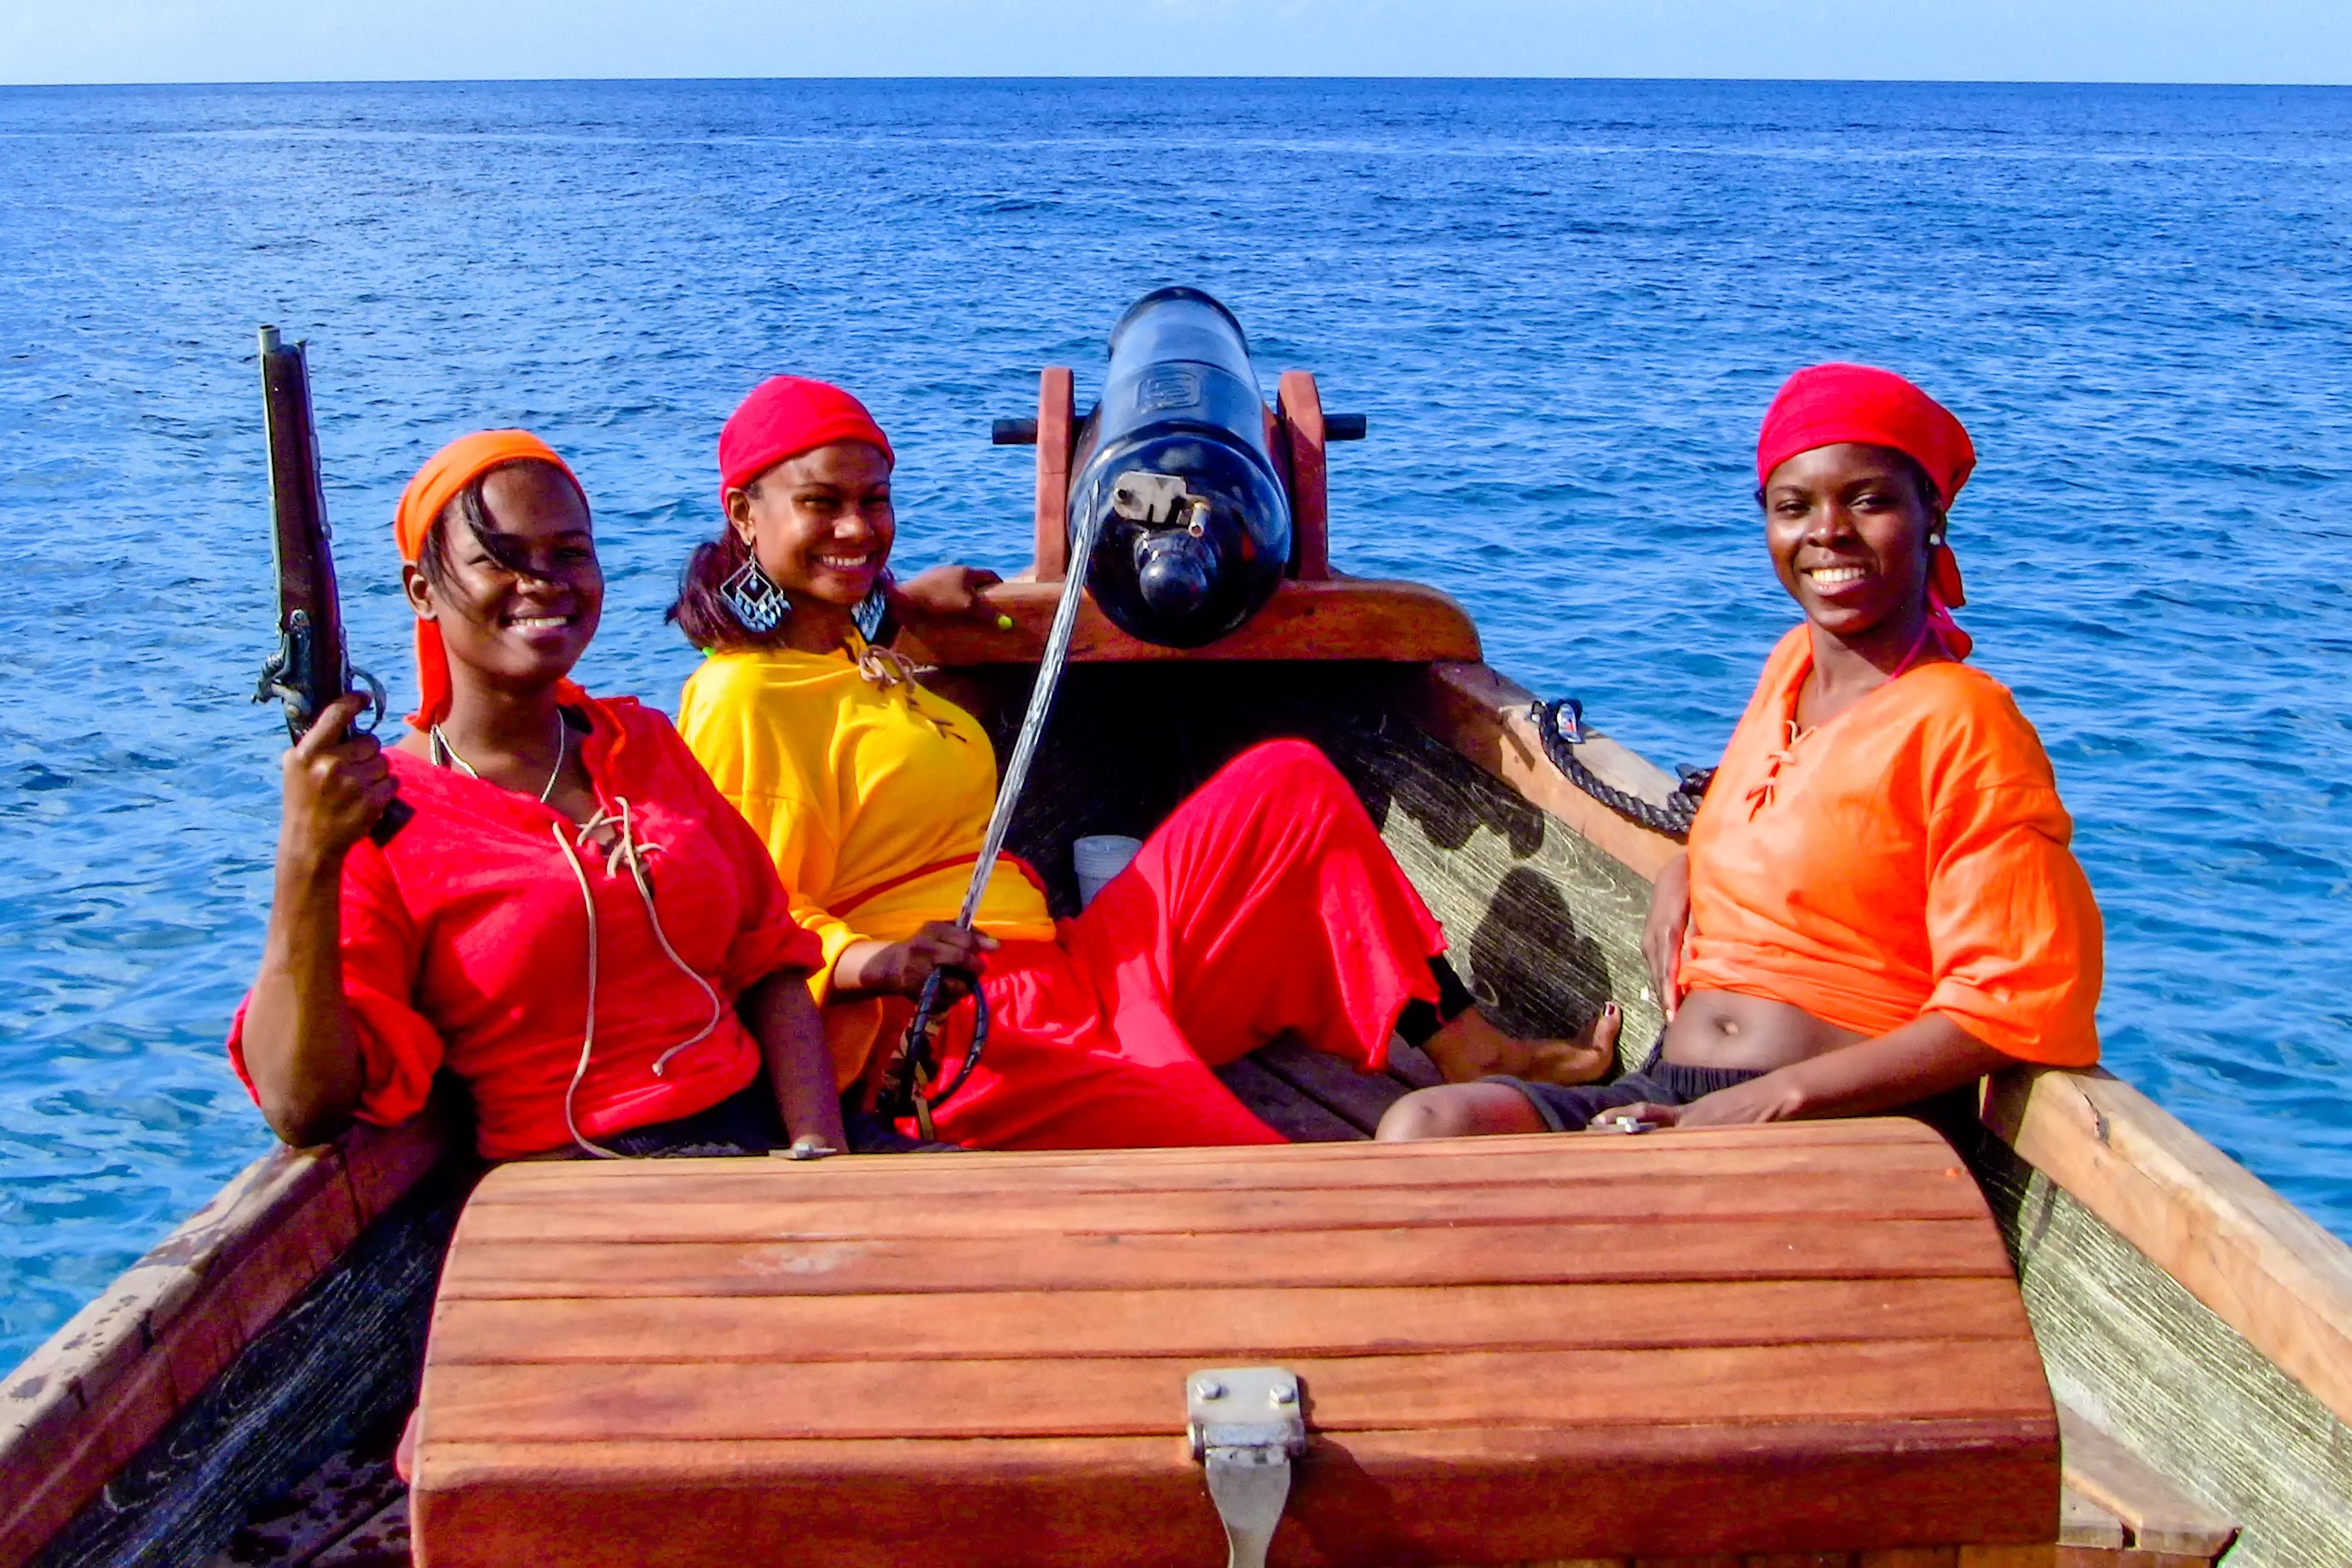
ocean, boat, chain, film, ship, telescope, vehicle, bag, compass, black, necklace, jewellery, battle, gold, boating, gloomy, pirate, shiny, pearl, mood, beads, treasure, dangerous, carneval, jewels, raft, pirates, skull and crossbones, curse, header, head image, treasure chest, pearl necklaces, watercraft rowing